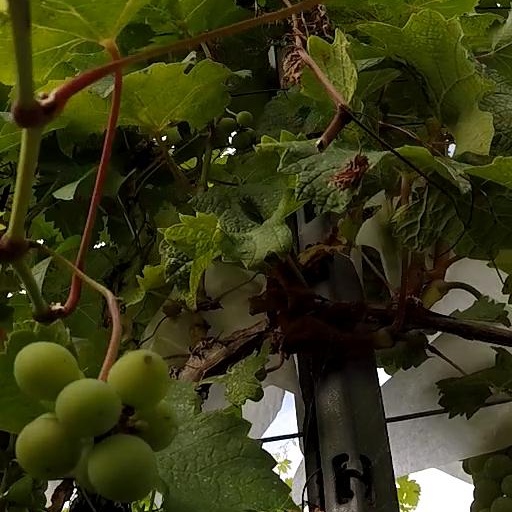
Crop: grape